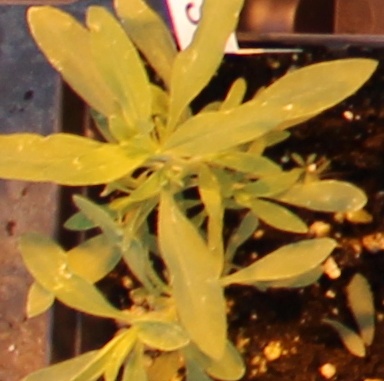
Label: Kochia